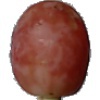
Label: Grape Pink 1